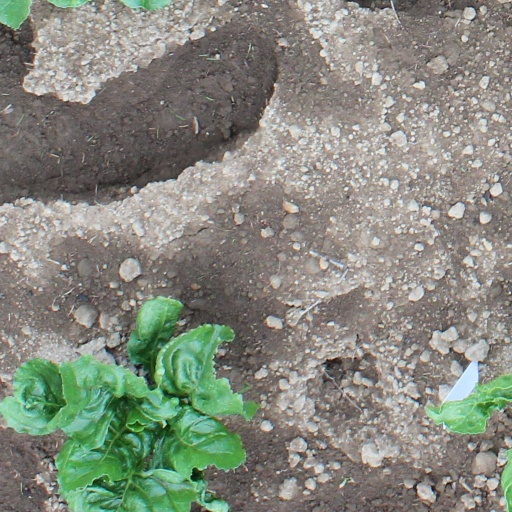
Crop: sugar beet